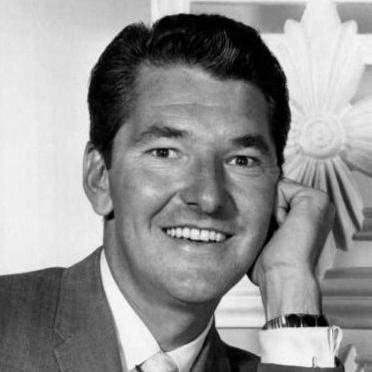
Age: 37